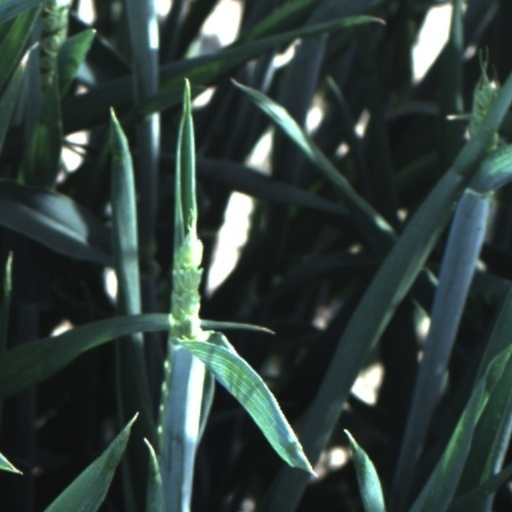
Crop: wheat